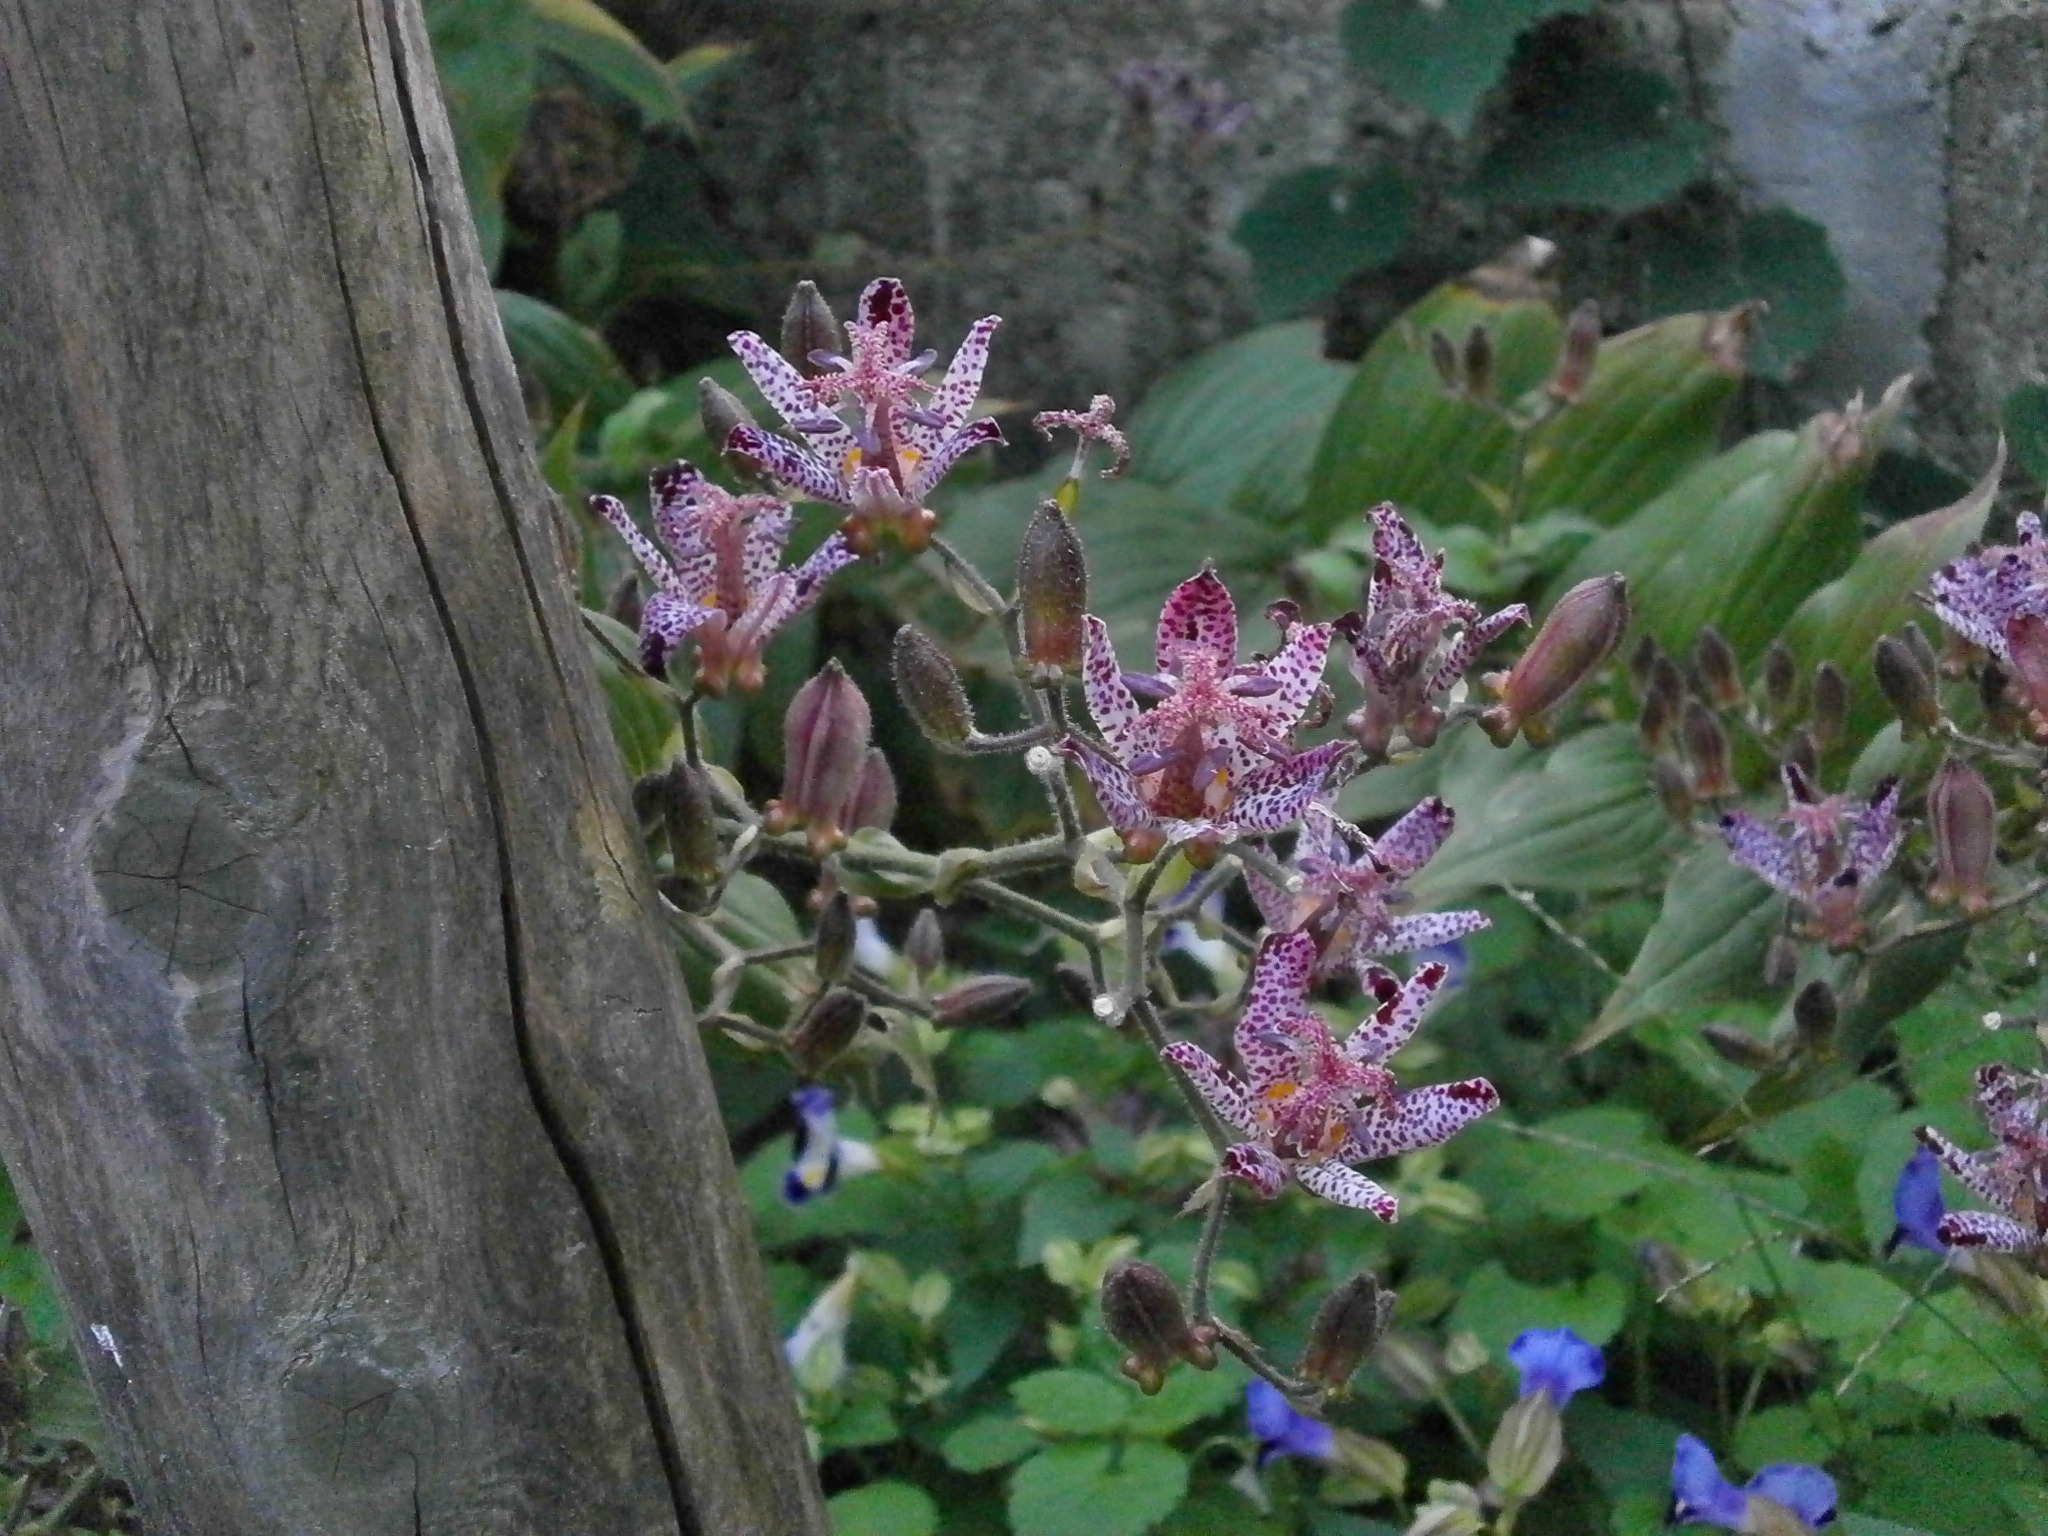
blossom, plant, flower, herb, produce, botany, flora, wildflower, purple flowers, shrub, hirta, liliaceae, autumn flowers, flowering plant, land plant